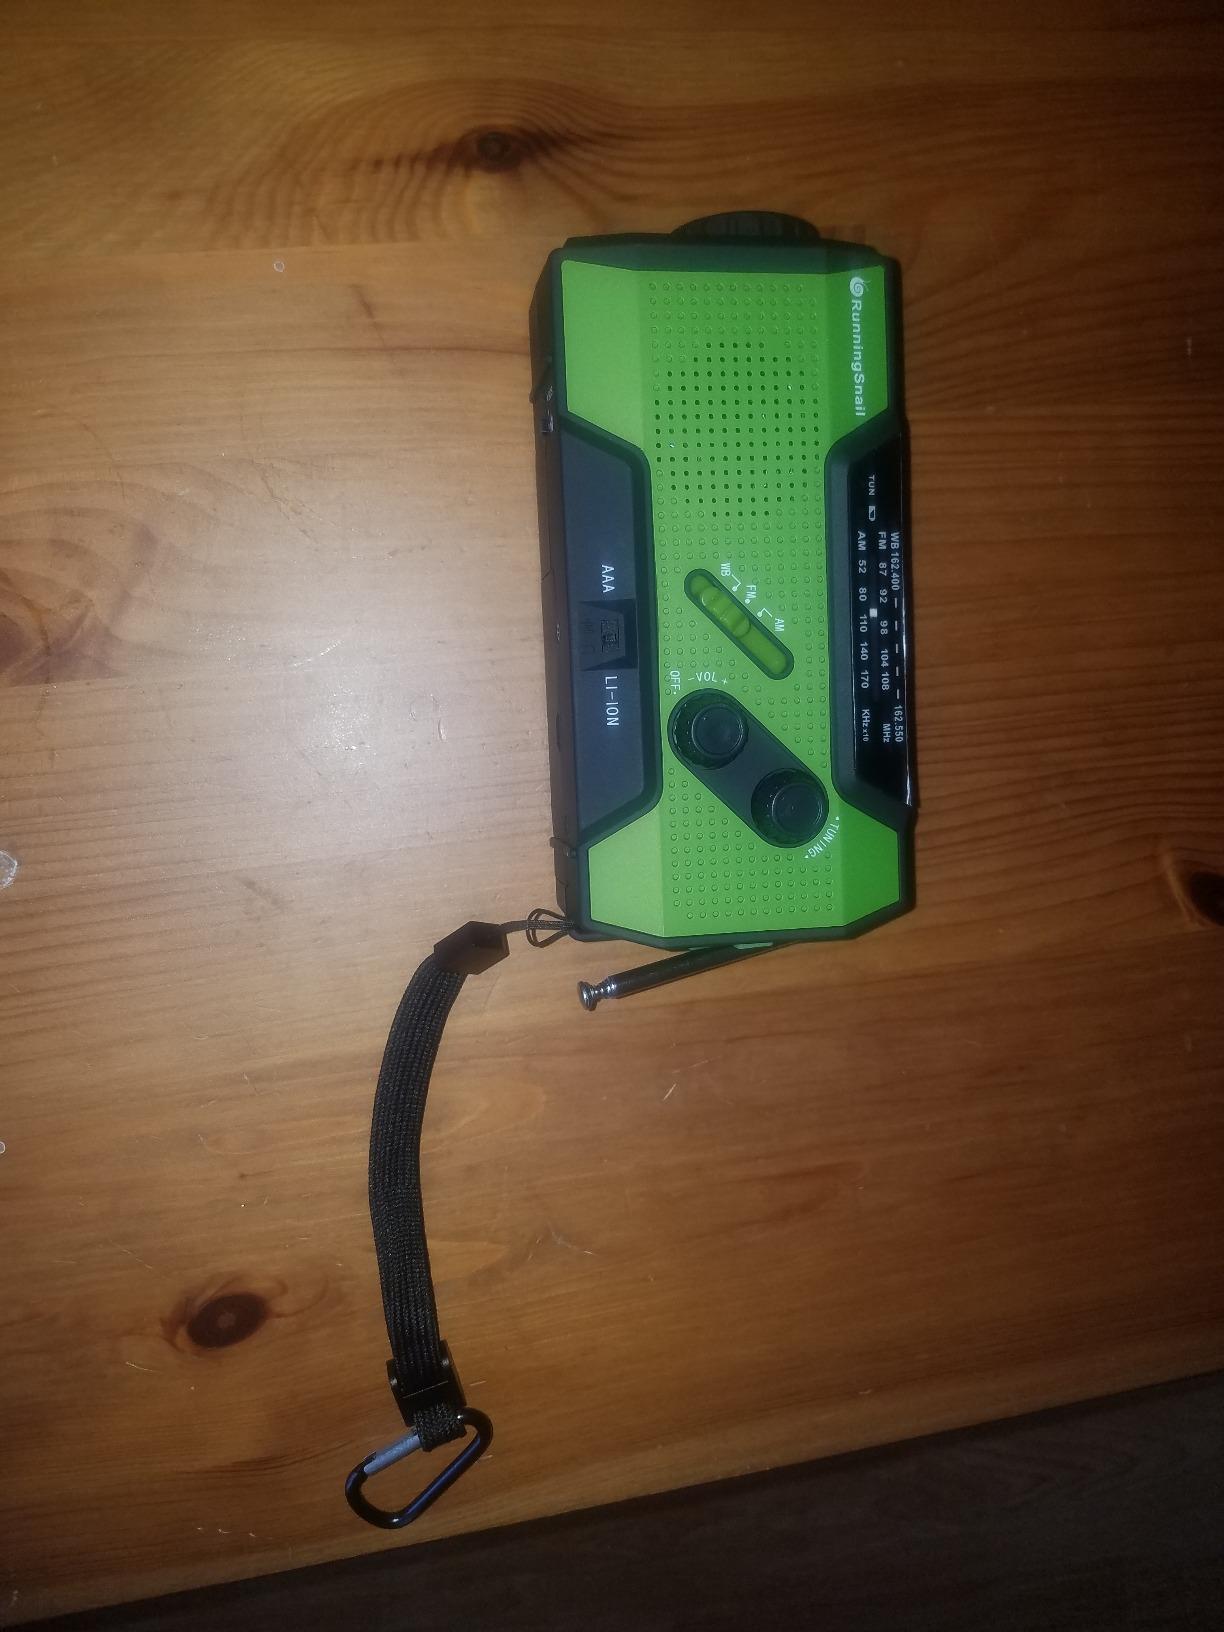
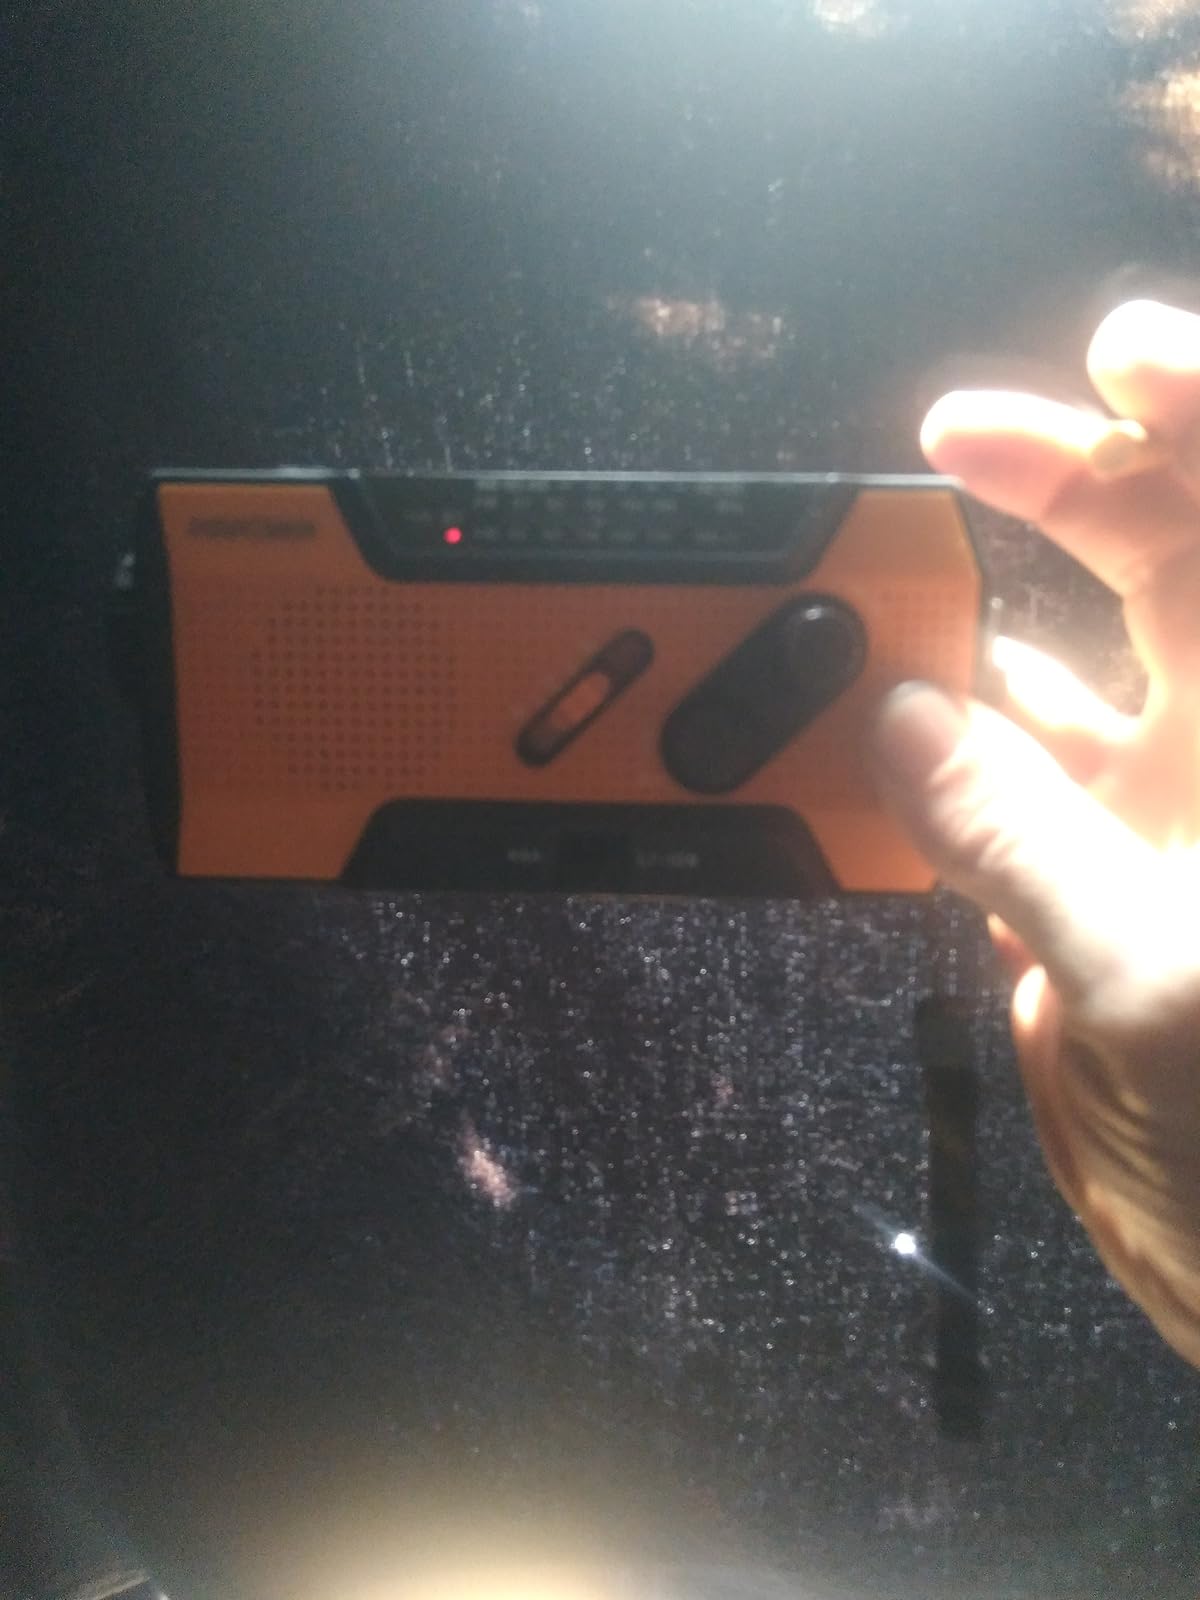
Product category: radio
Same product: no